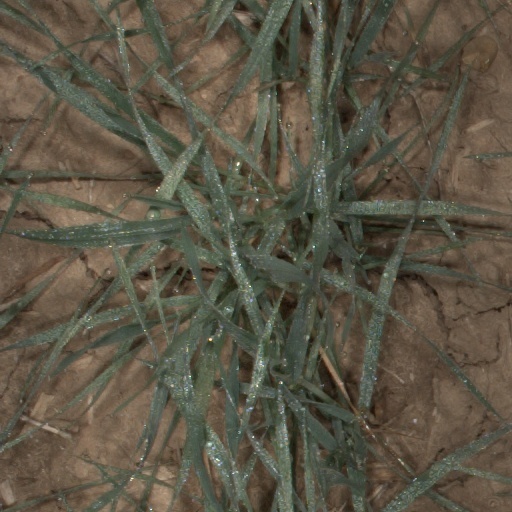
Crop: wheat